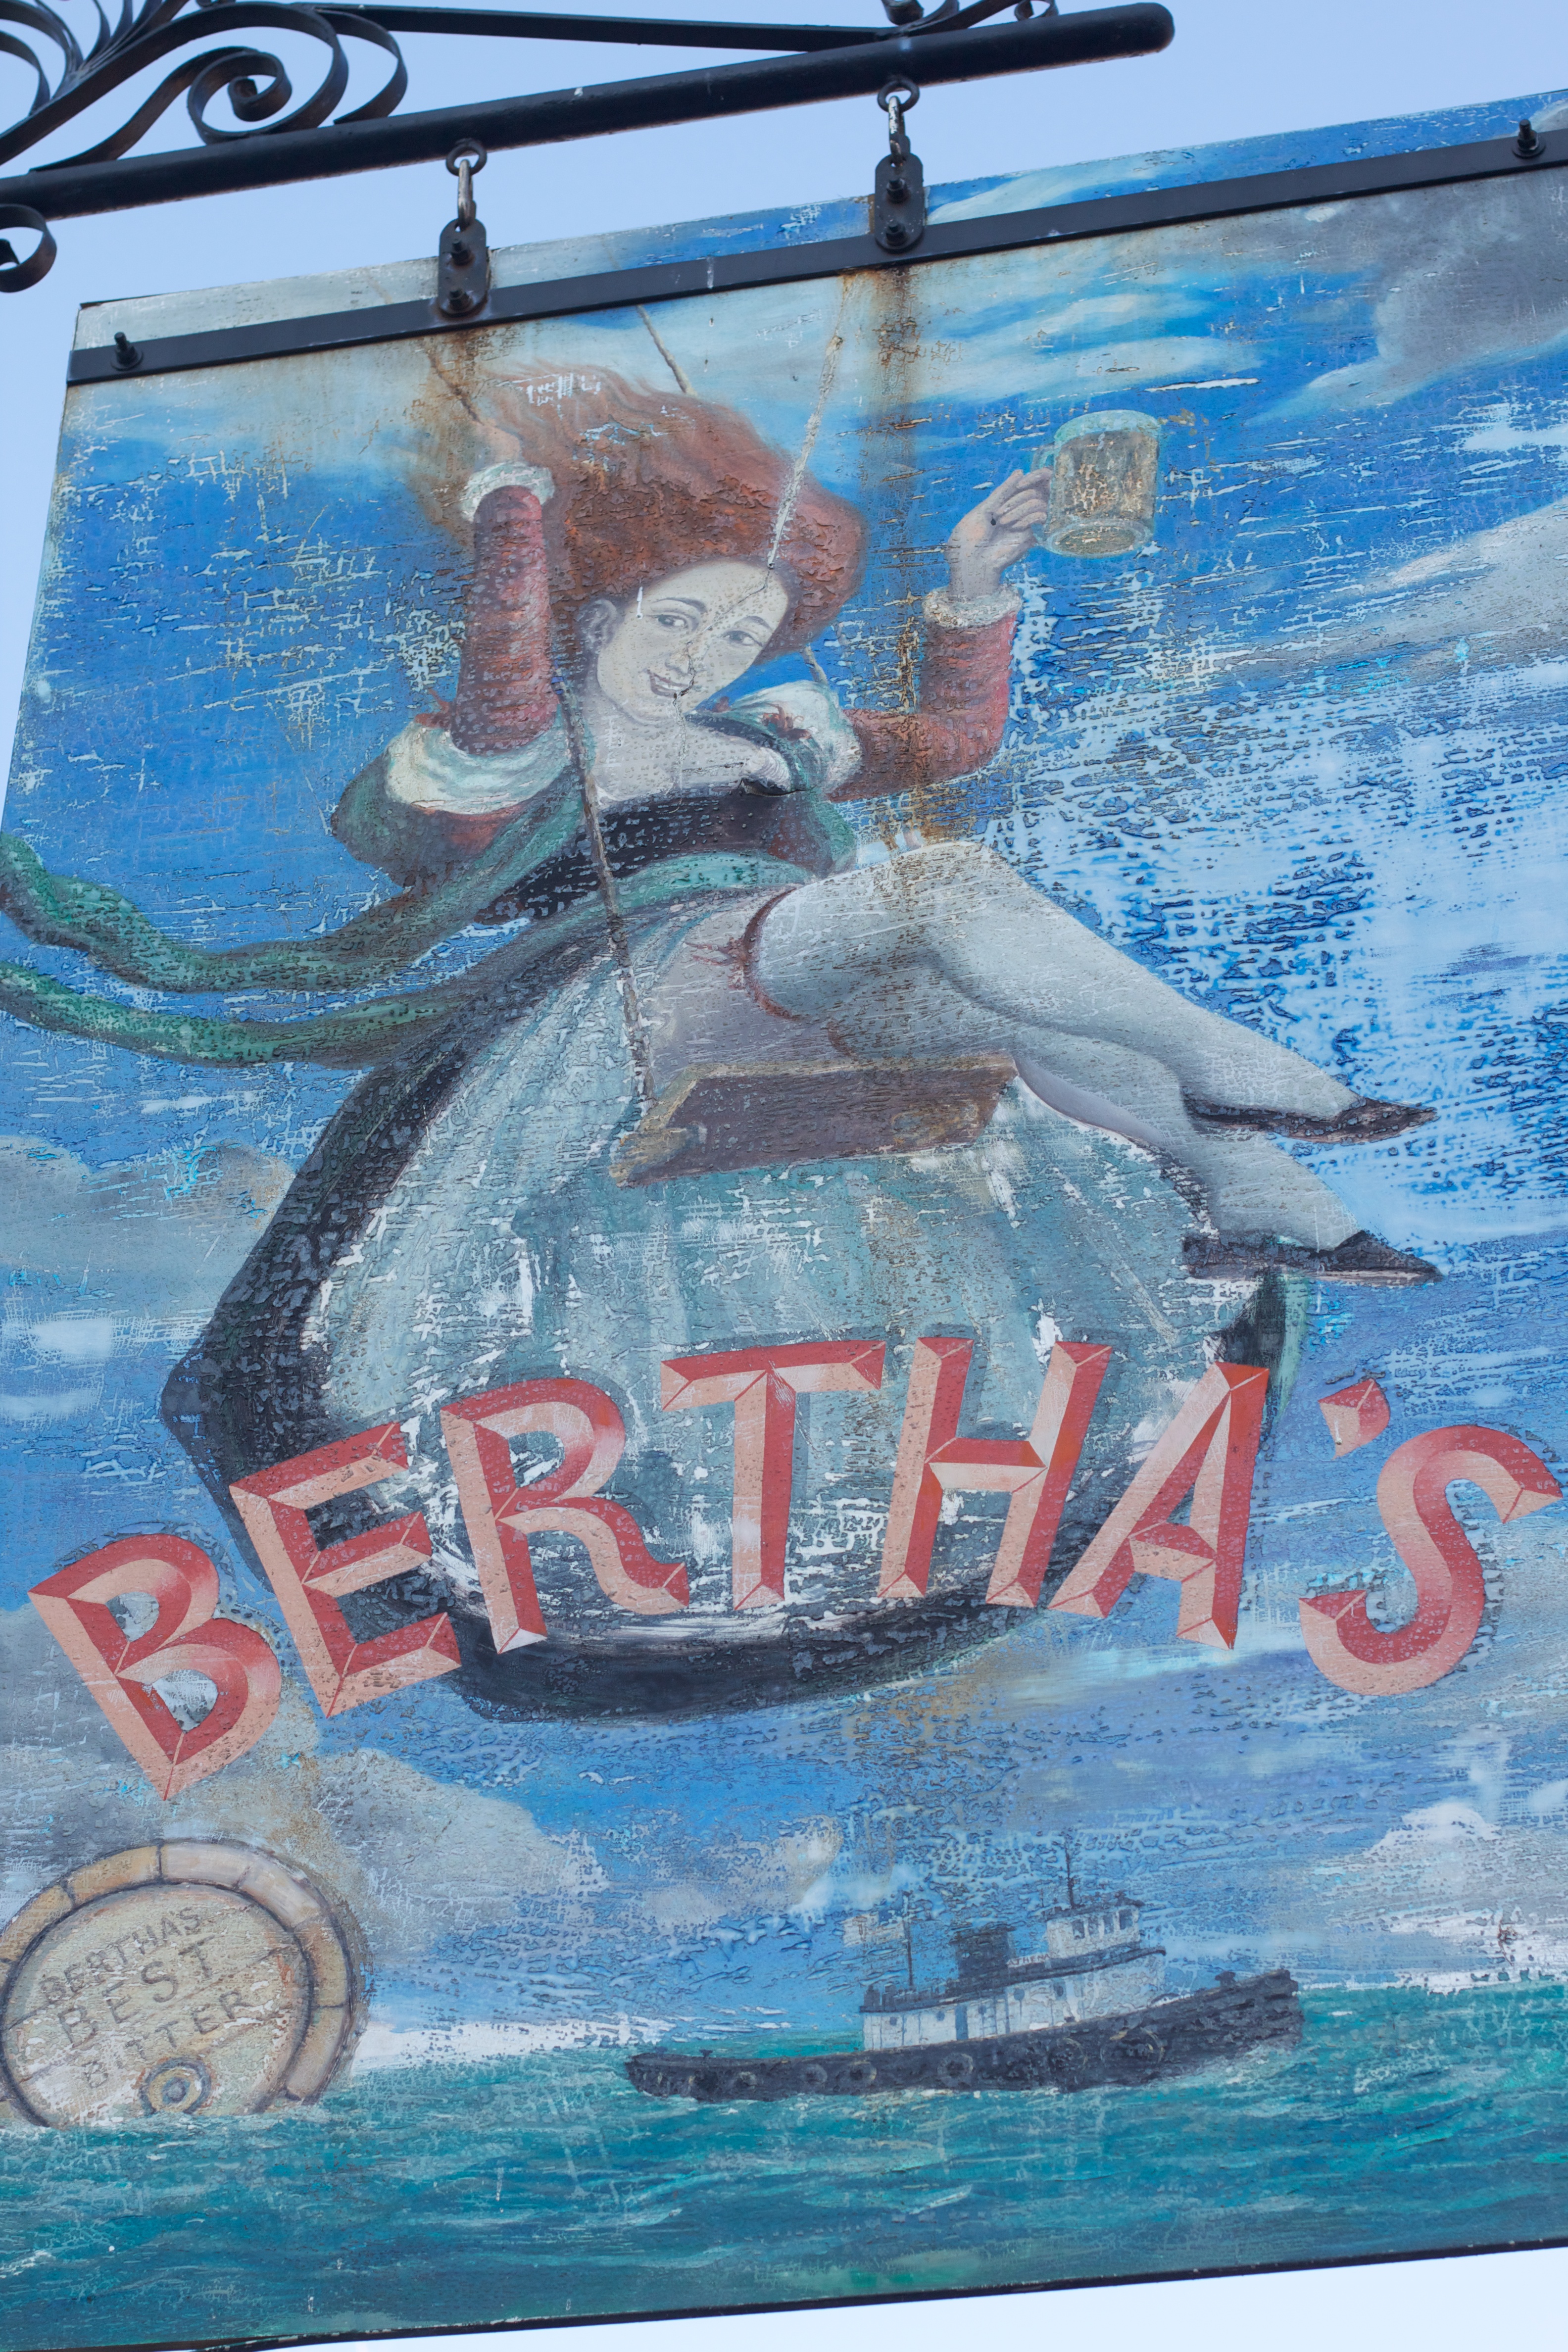
vehicle